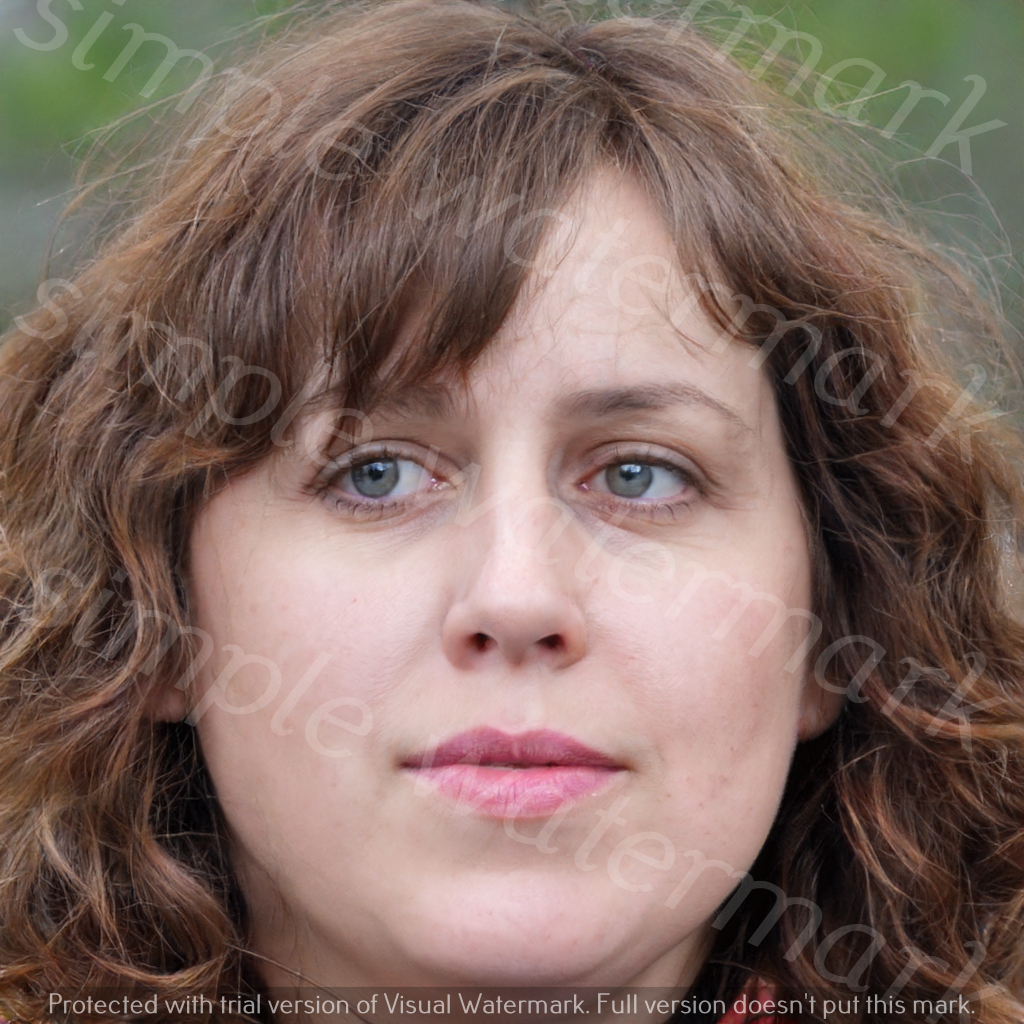
Label: Watermark